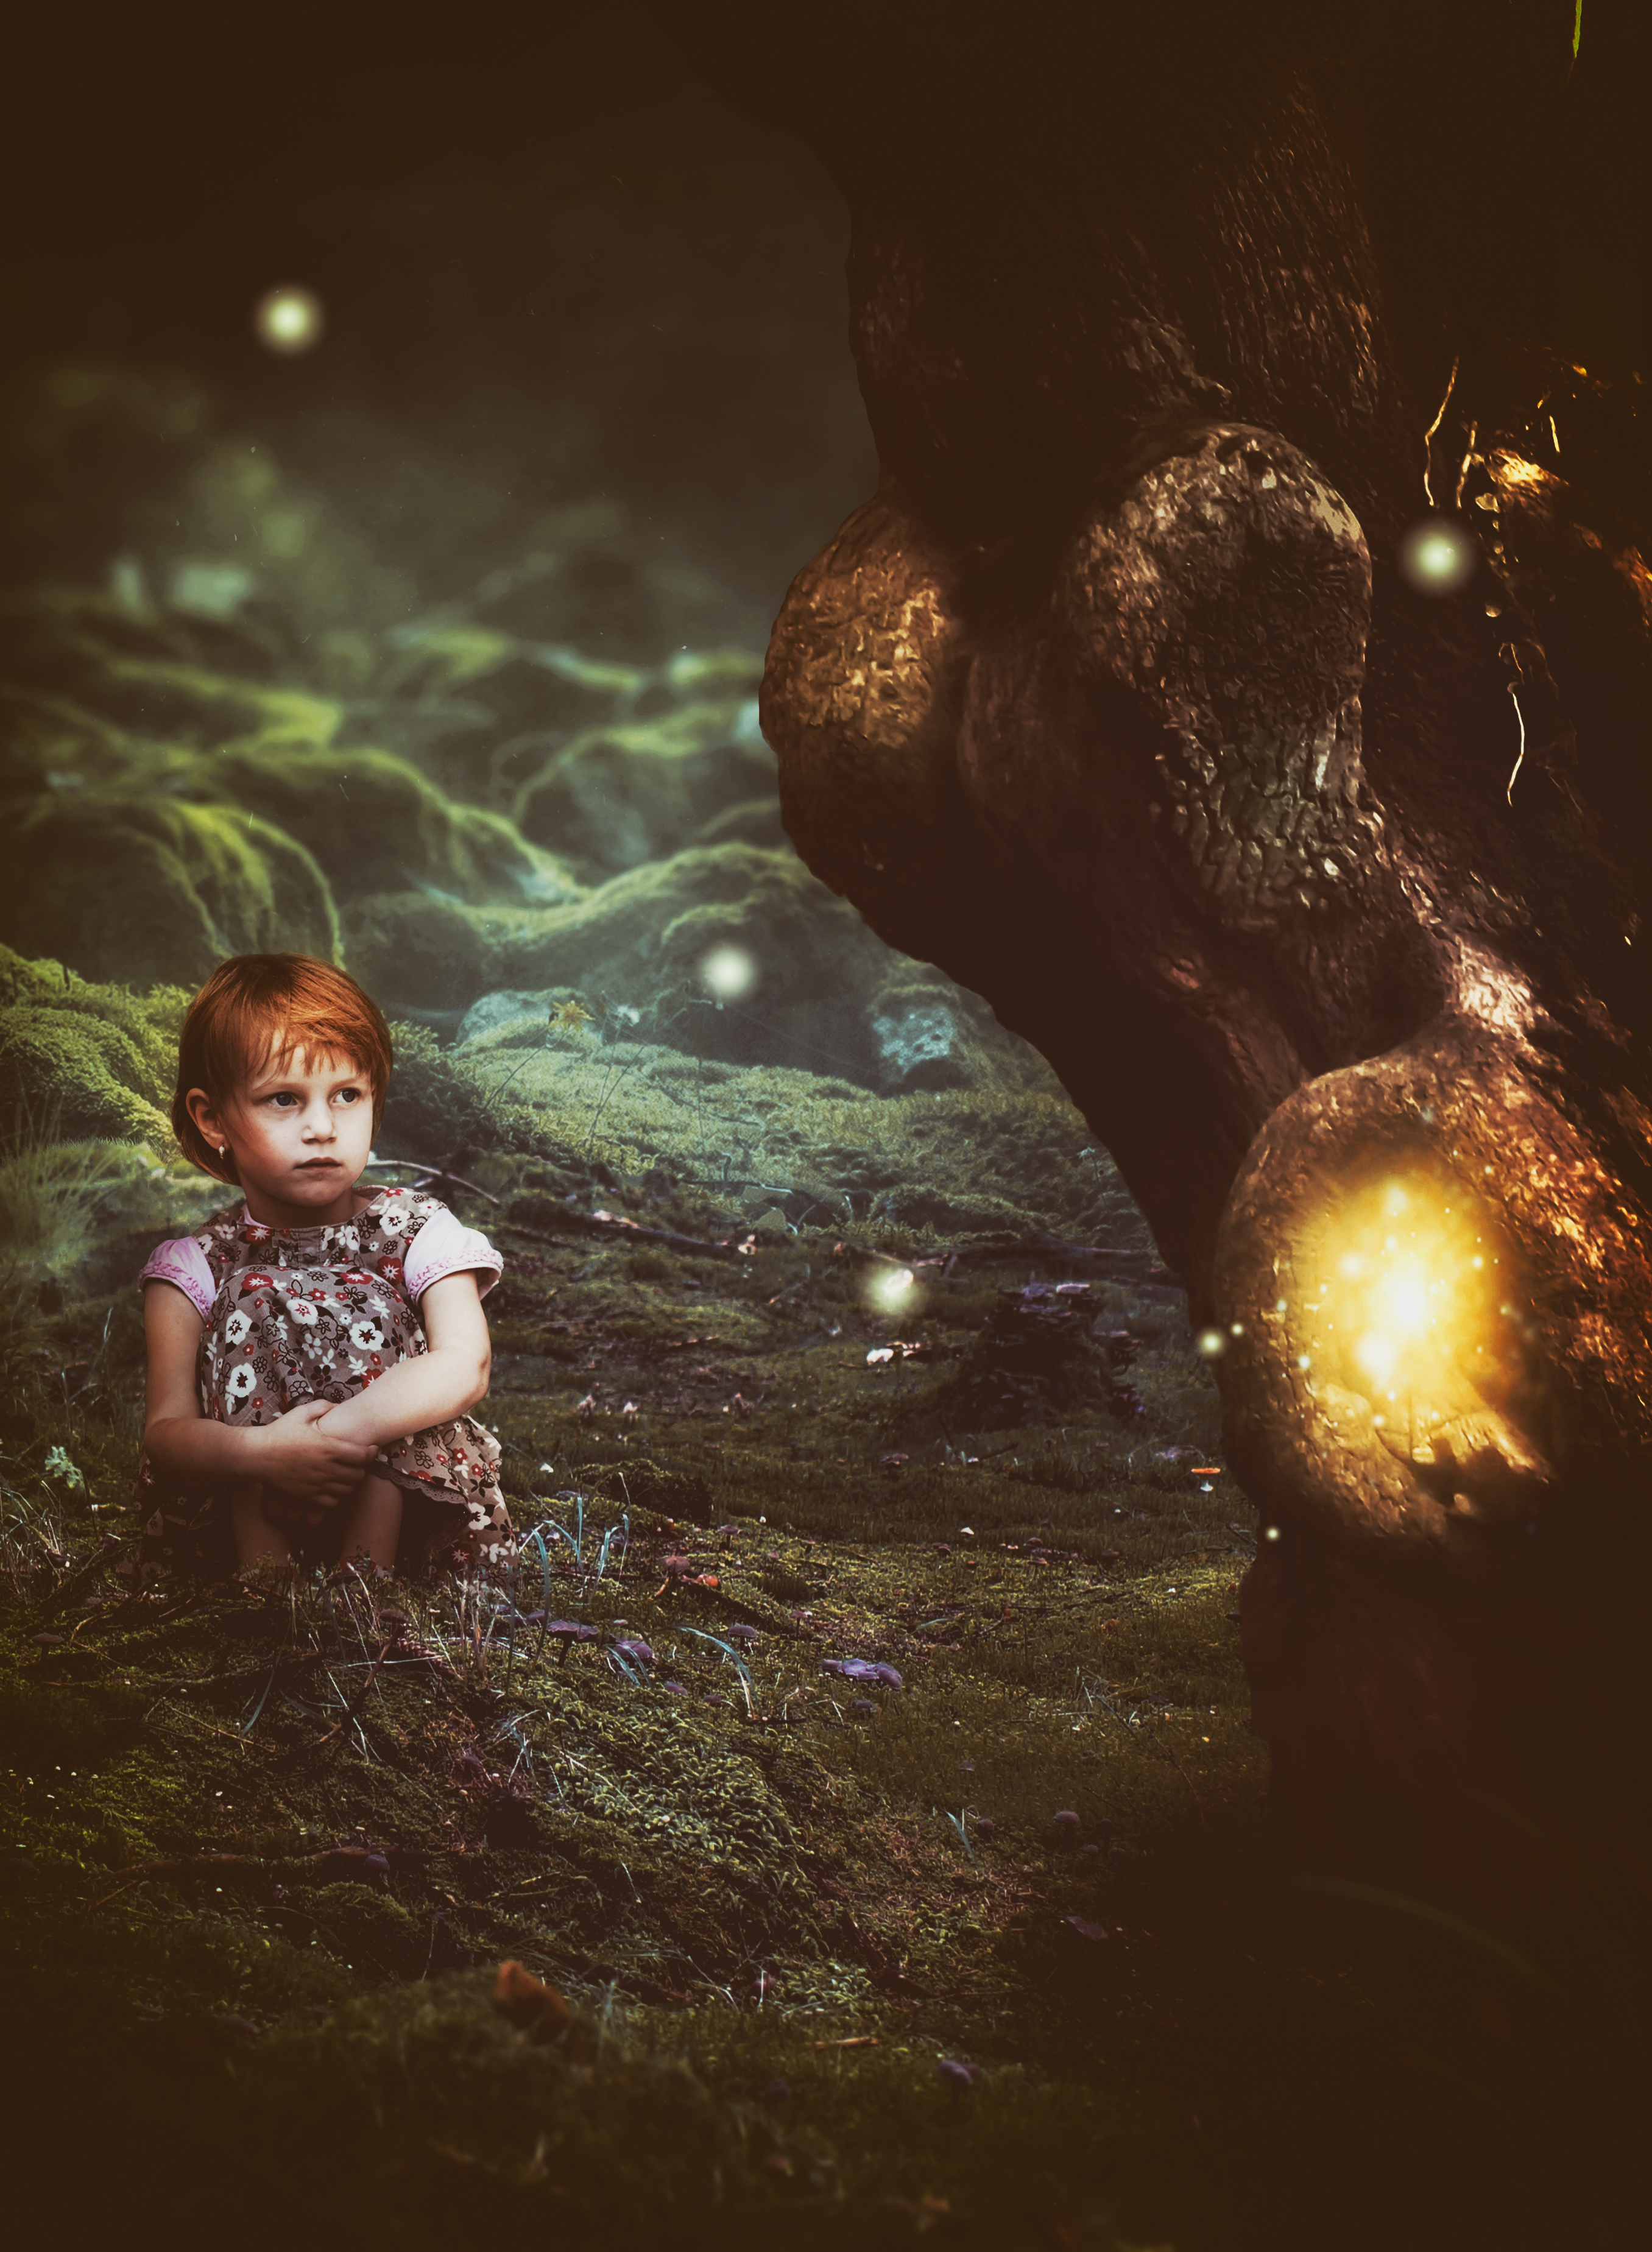
fantasy, girl, forest, tree, moss, glow worms, mushrooms, light mood, magical, fairy tale, gnarly, grass, meadow, cover, surreal, mysterious, evening mood, atmosphere, eerie, image manipulation, magic light, emotion, anxious, expression, frightened, water, nature, light, reflection, photography, darkness, sunlight, lighting, fun, night, evening, computer wallpaper, stock photography